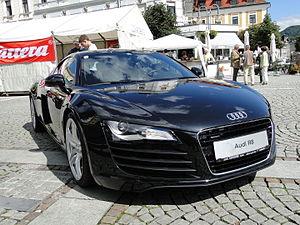
L'Audi Le Mans Quattro est un concept-car préfigurant l'Audi R8 de route. Il fut présenté en 2003. Ce concept apparaît notamment dans le jeu de course automobile Need For Speed Carbon ainsi que dans Gran Turismo 6.